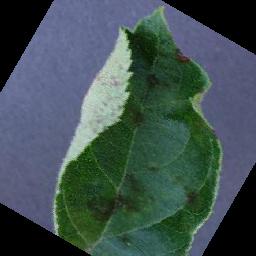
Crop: apple
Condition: scab